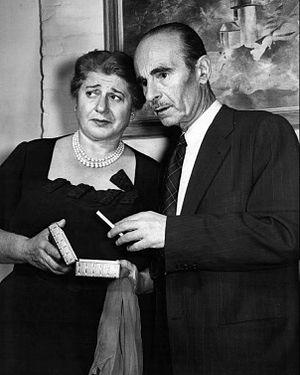
Mikhail Rasumny, né le 13 mai 1890 à Odessa, mort le 17 février 1956 à Los Angeles — Quartier de Woodland Hills, est un acteur d'origine russe, généralement crédité « Mikhail Rasumny ».